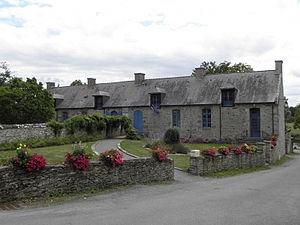
Mairie de La Chapelle-de-Brain (35).
La Chapelle-de-Brain est une commune française située dans le département d'Ille-et-Vilaine en Région Bretagne.